Jean-Joseph-Xavier Bidauld

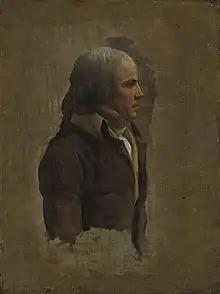
Bidauld by Louis-Léopold Boilly, c. 1800

Jean-Joseph-Xavier Bidauld (10 April 1758 – 20 October 1846) was a French painter.